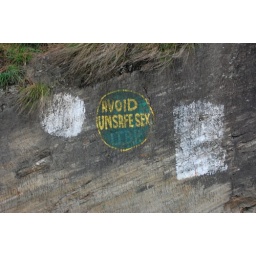
sign on a rock by the side of the road